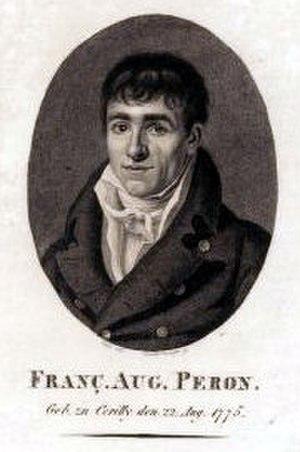
L'expédition Baudin est un voyage d'exploration scientifique français parti du Havre le 19 octobre 1800 et qui conduisit Nicolas Baudin et l'équipage du Géographe et du Naturaliste dans les mers du Sud au-delà du cap de Bonne-Espérance et jusque dans l'océan Pacifique.